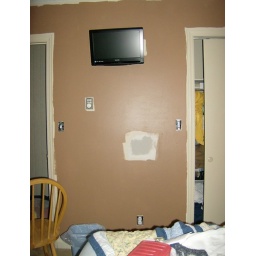
Brad's new flat screen TV. The whole in the wall was for wiring